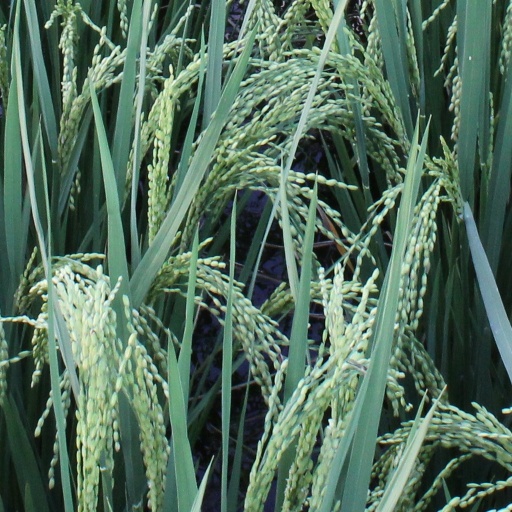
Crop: rice